USFC Grampus

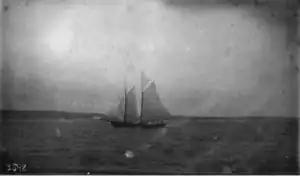
An undated photograph of "Grampus" off Gloucester, Massachusetts.

By an Act of Congress of 14 February 1903, the U.S. Fish Commission became part of the newly created United States Department of Commerce and Labor and was reorganized as the United States Bureau of Fisheries, with both the transfer and the name change effective on 1 July 1903. As USFS "Grampus", "Grampus" became part of the Bureau of Fisheries fleet.